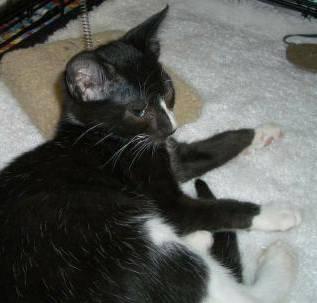
cat